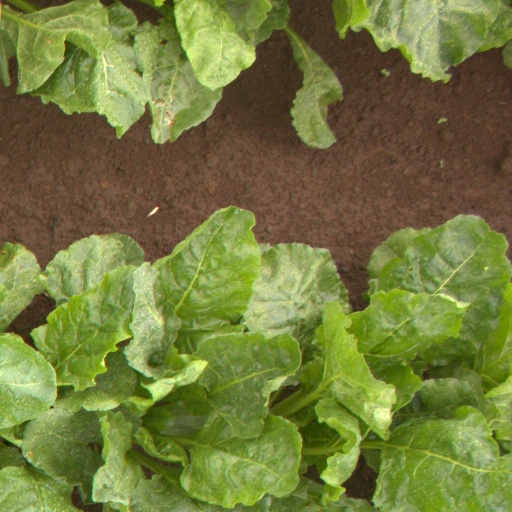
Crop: sugar beet